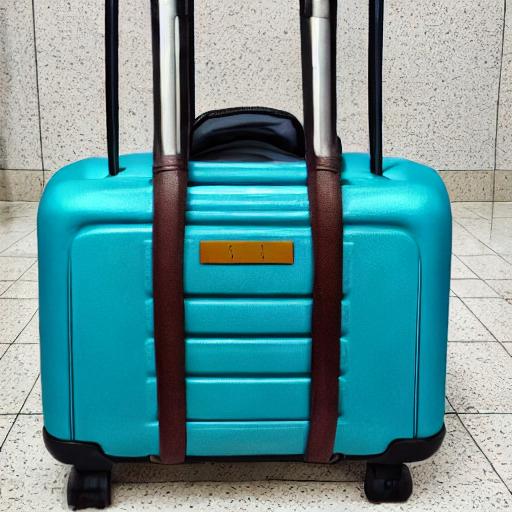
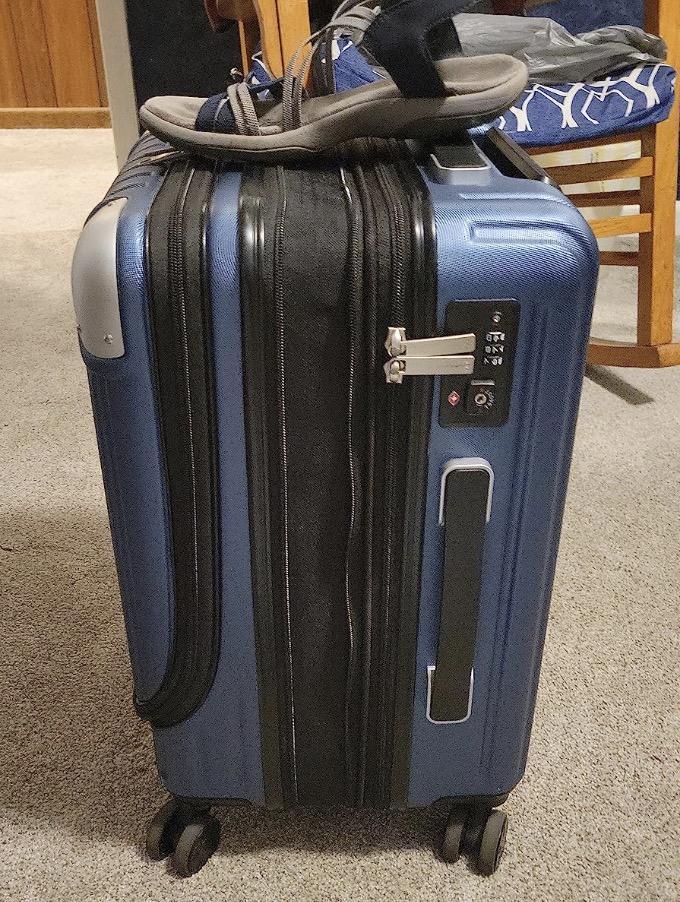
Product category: items_tea
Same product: no